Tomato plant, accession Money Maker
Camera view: tilt-top (135 deg); turntable rotation: 210 degrees
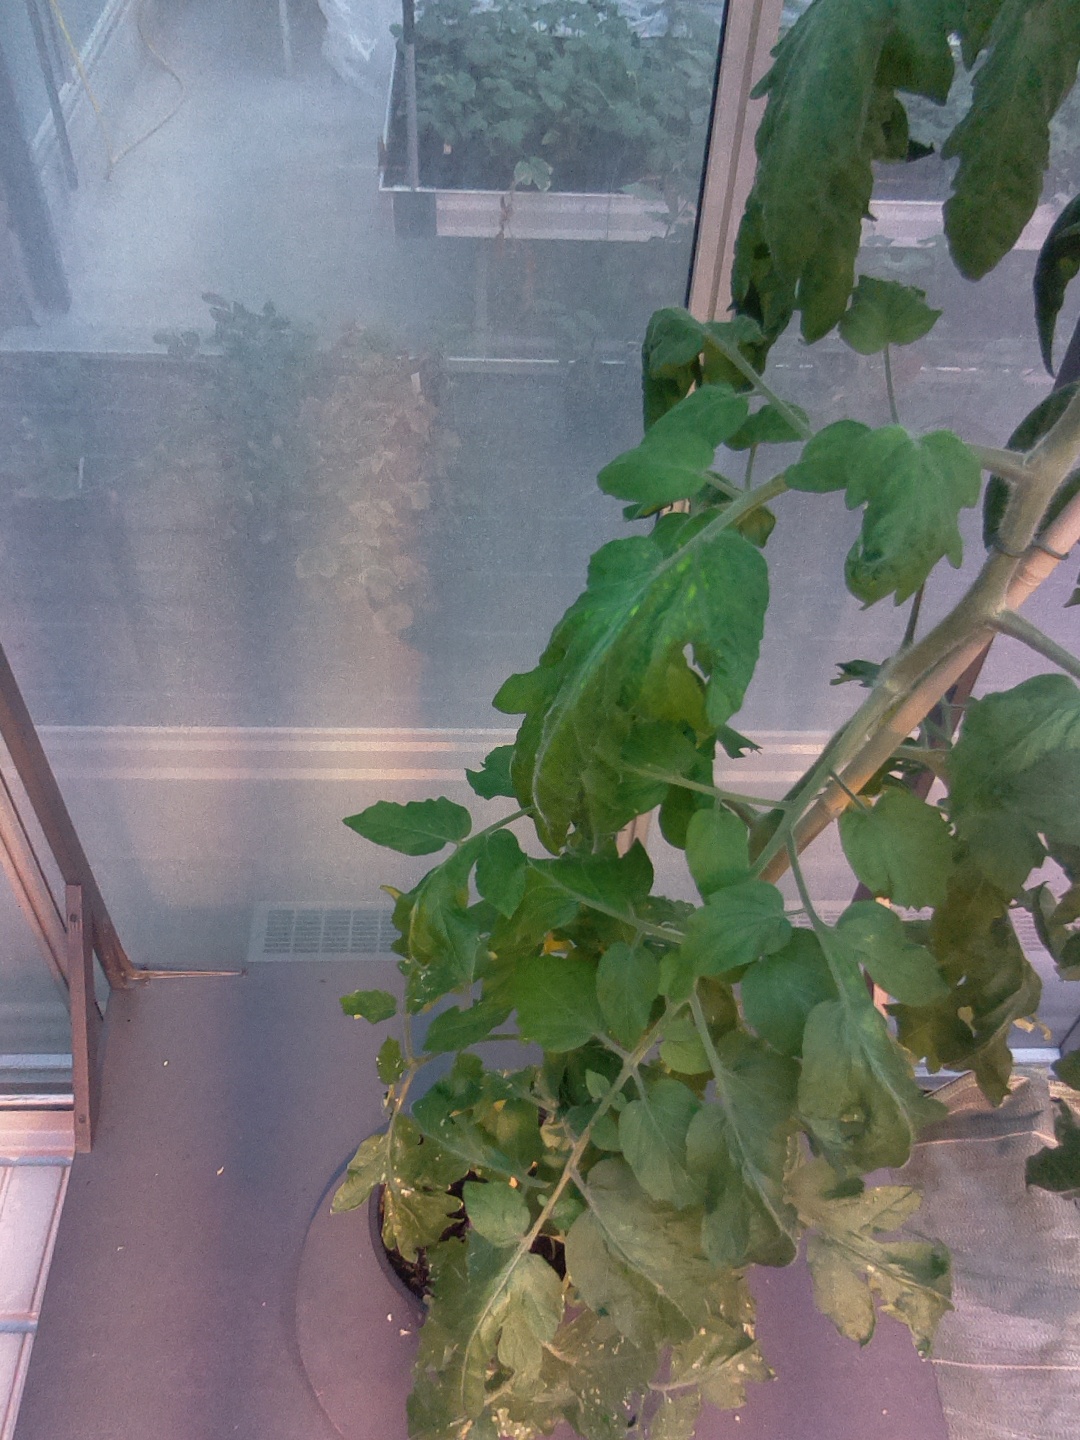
BBCH growth stage 69: End of flowering, 90%-100% of flowers open, more petals falling